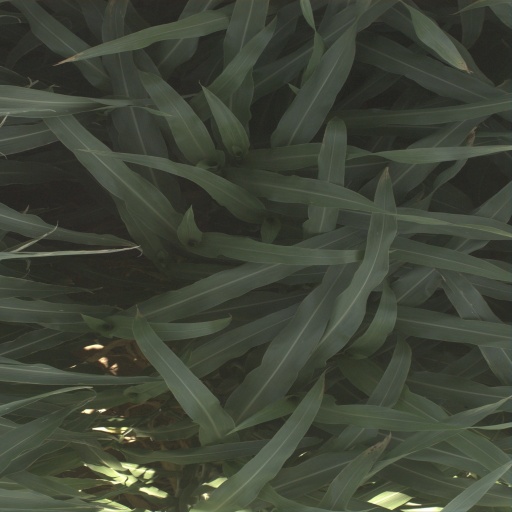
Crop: sorghum